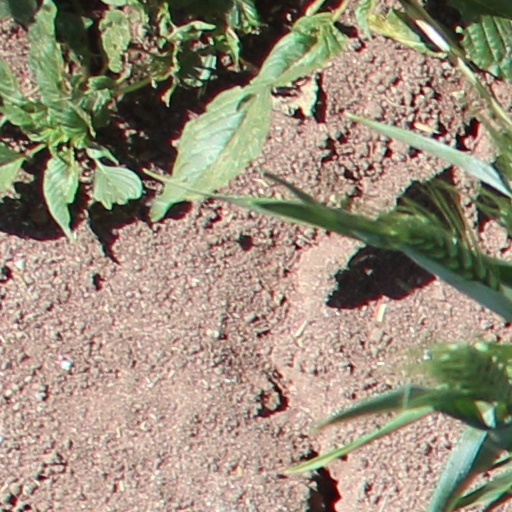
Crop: wheat